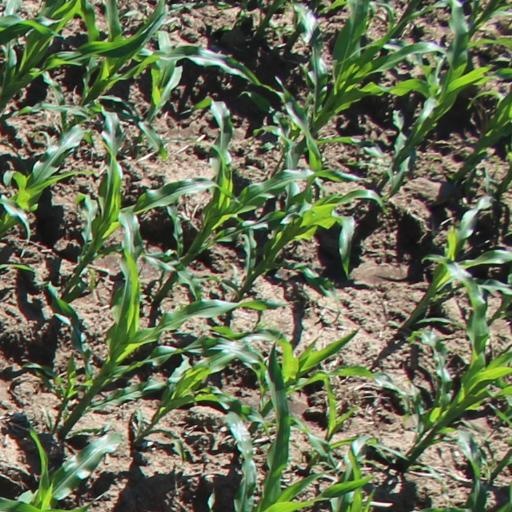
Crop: maize; corn